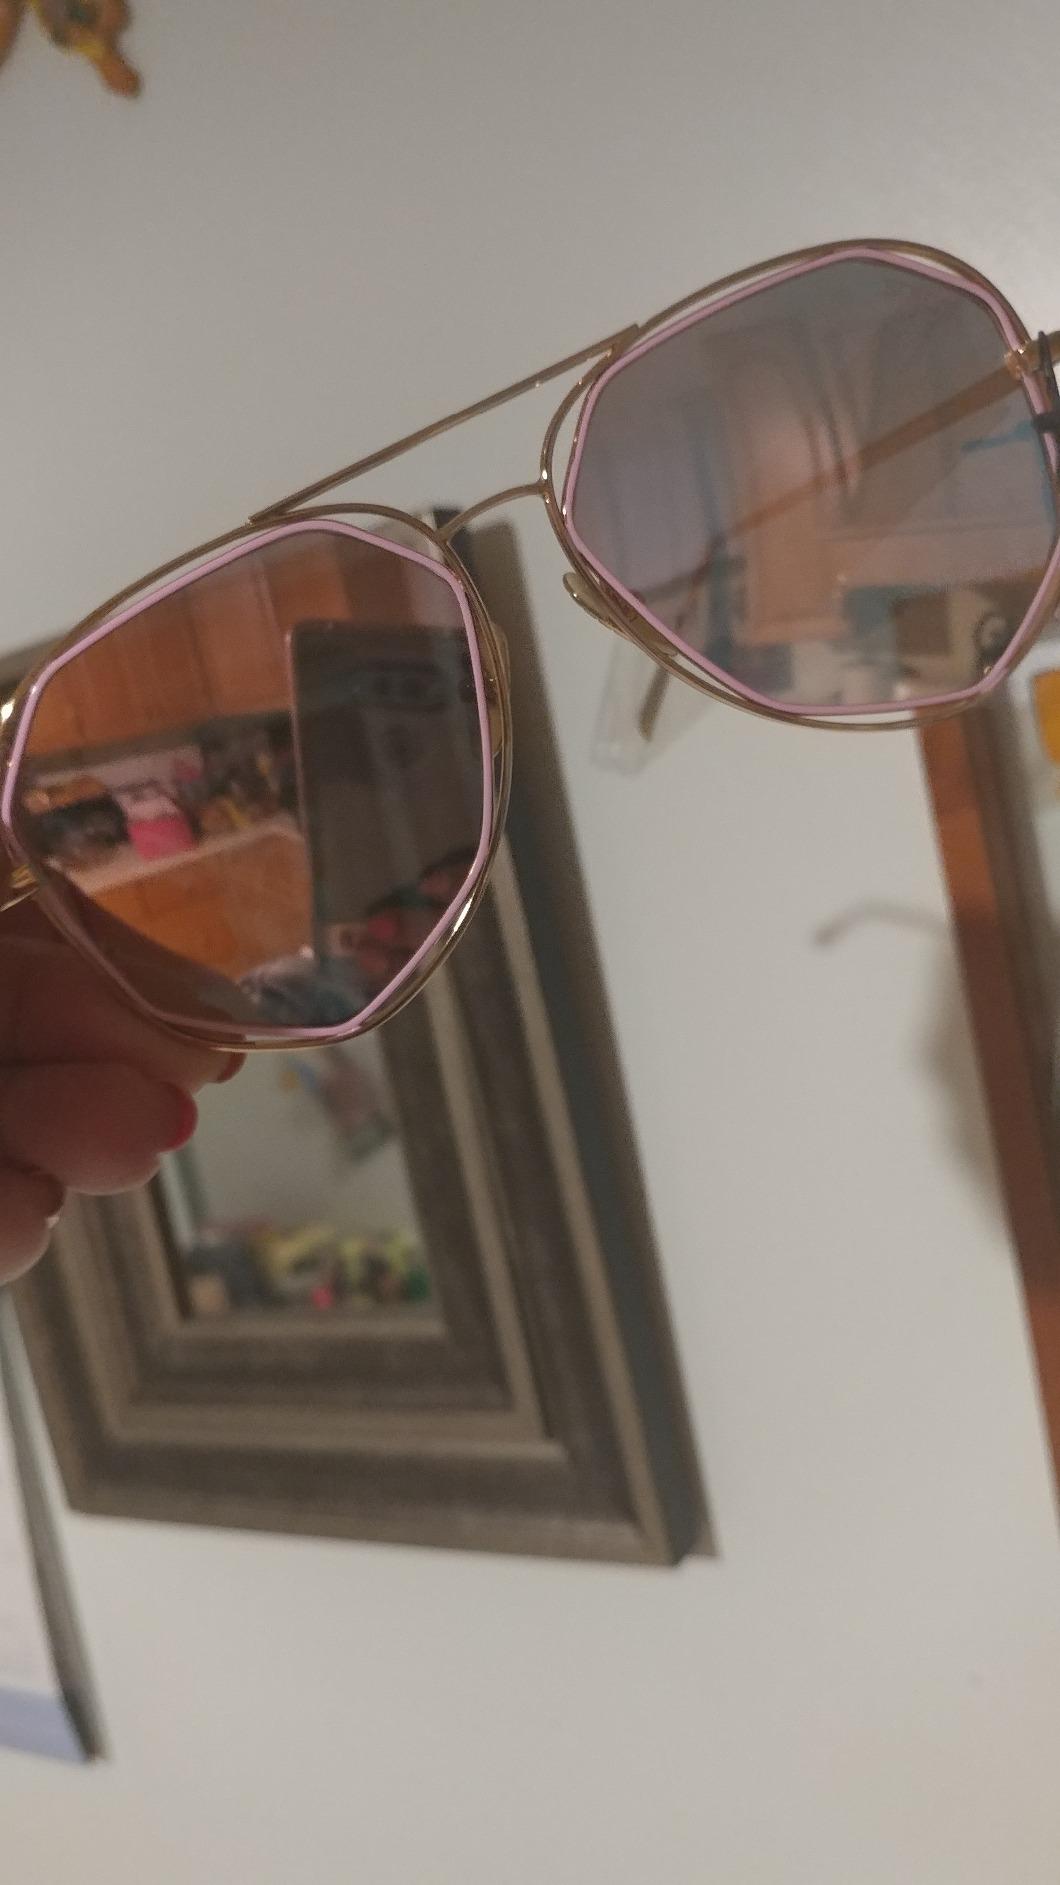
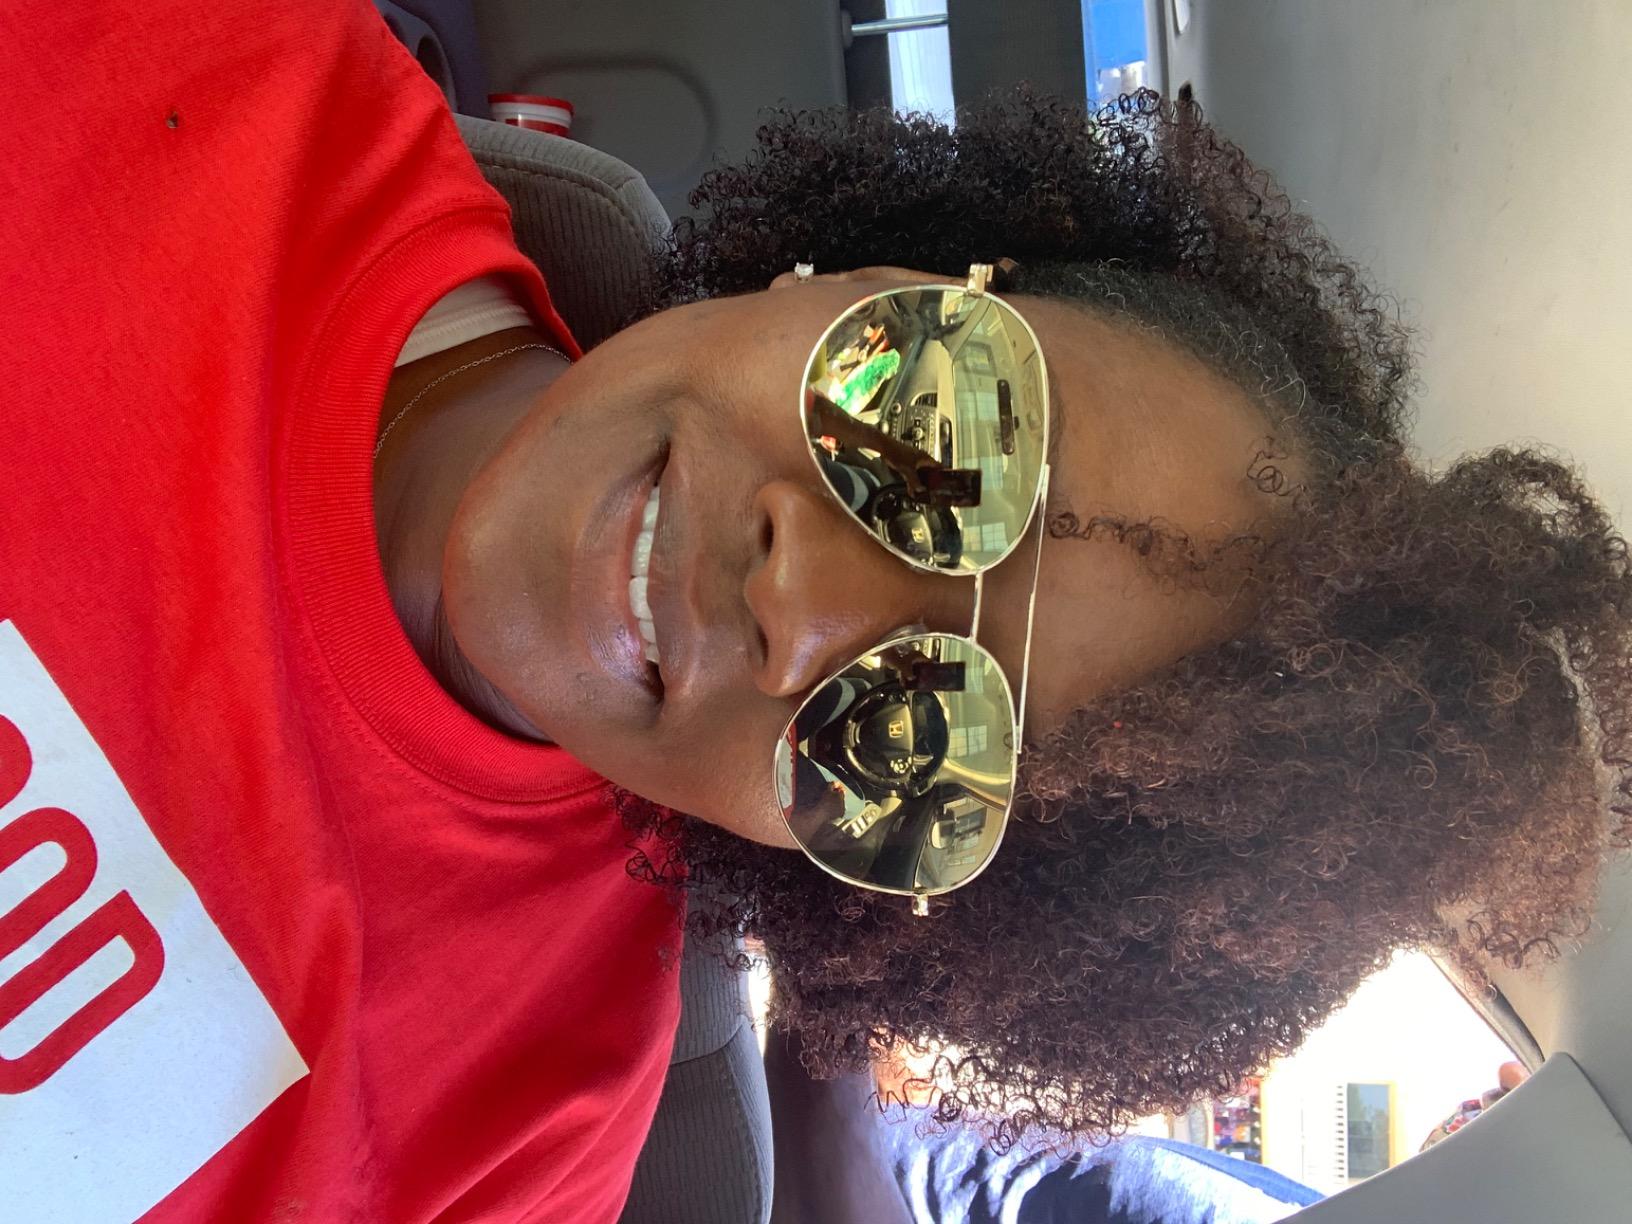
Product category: accessories_sunglasses
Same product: no